Ponkathir

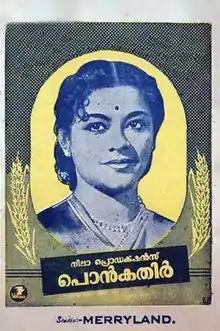

Ponkathir is a 1953 Indian Malayalam-language film, directed by E. R. Cooper and produced by P. Subramaniam. The film stars Prem Nazir and Thikkurissy Sukumaran Nair. The film was dubbed into Tamil with the title "Irulukku Pin" and released in 1954.